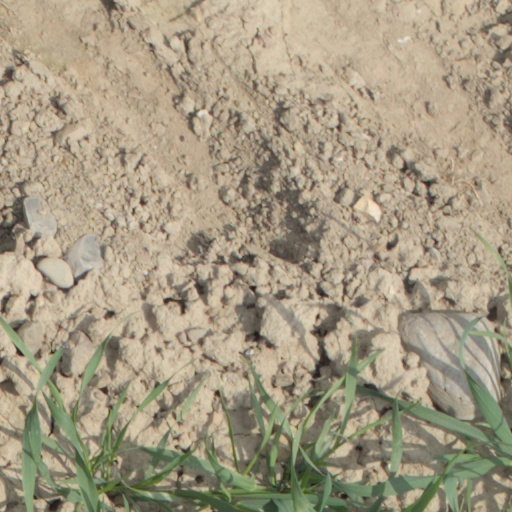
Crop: wheat